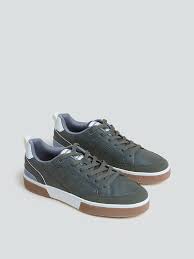
Label: Sneaker